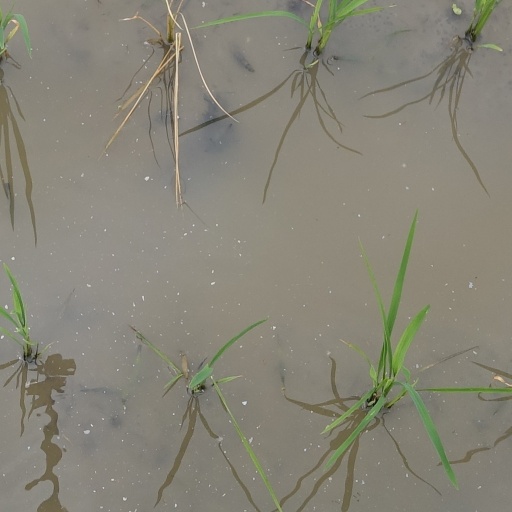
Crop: rice